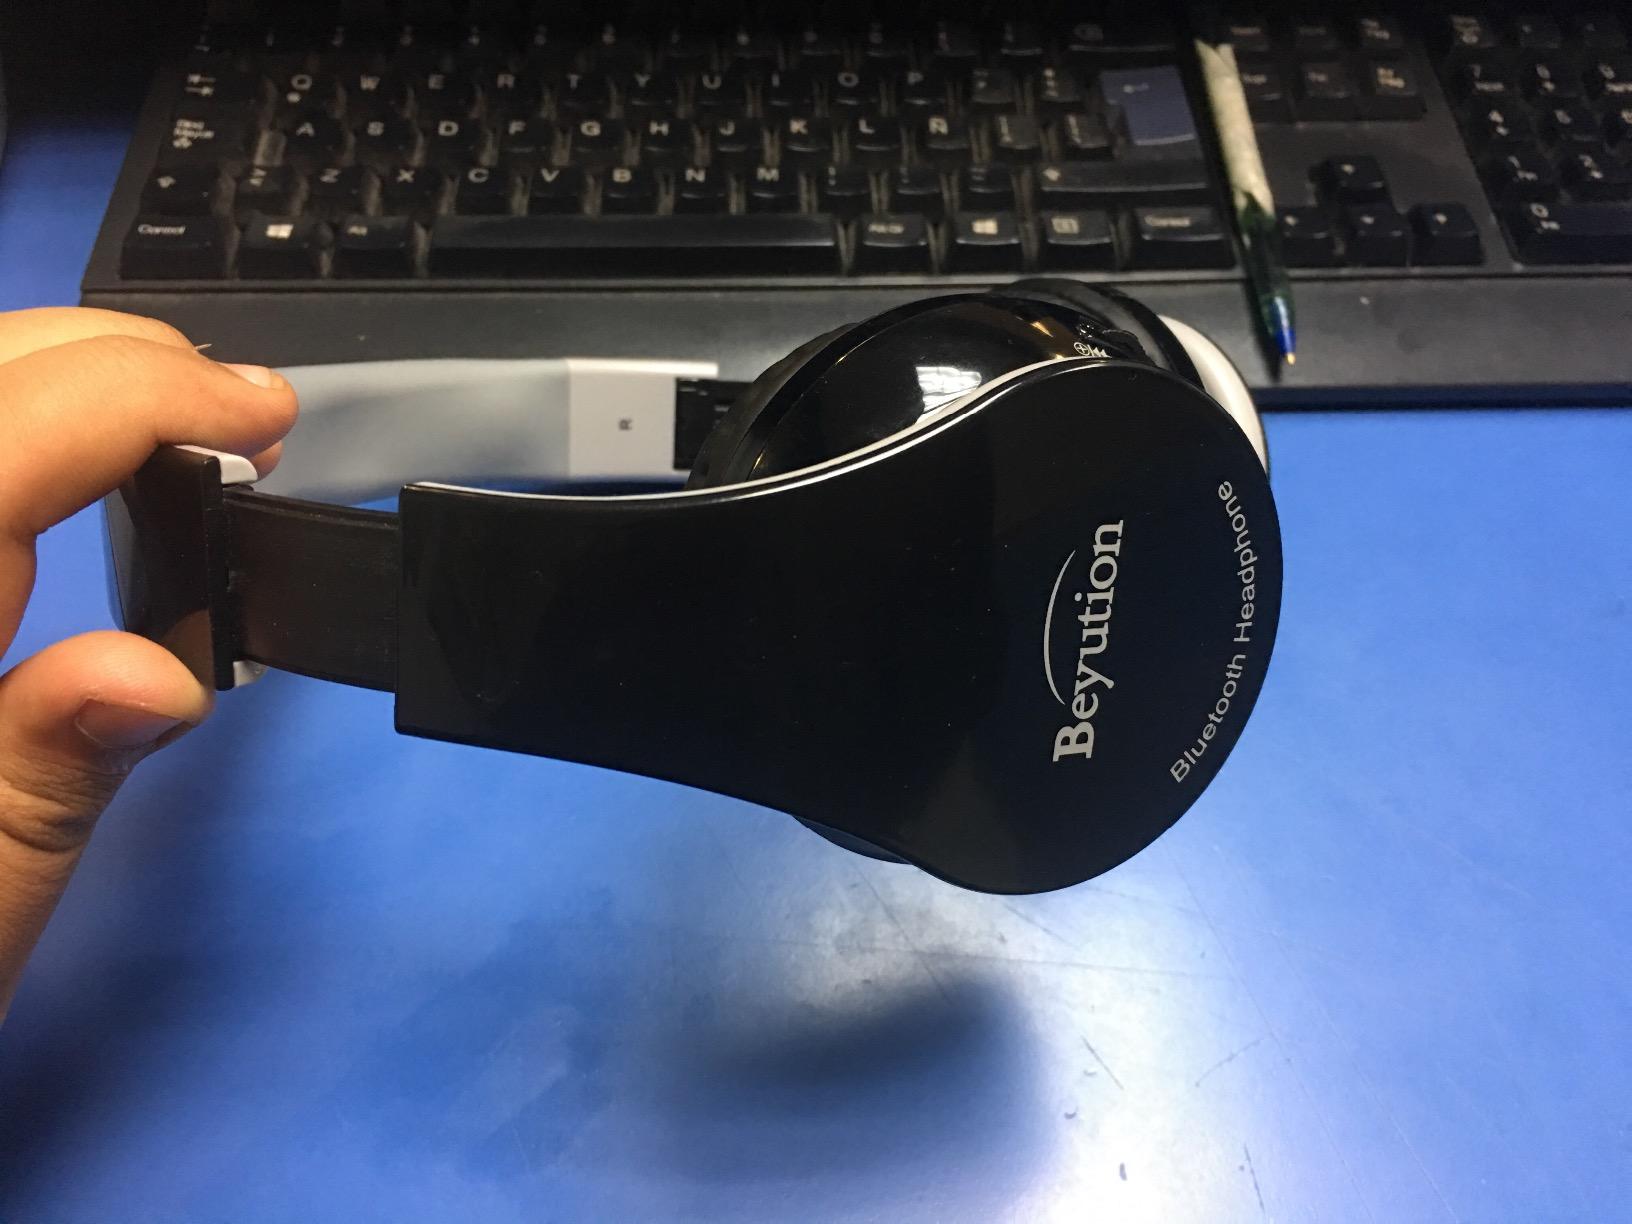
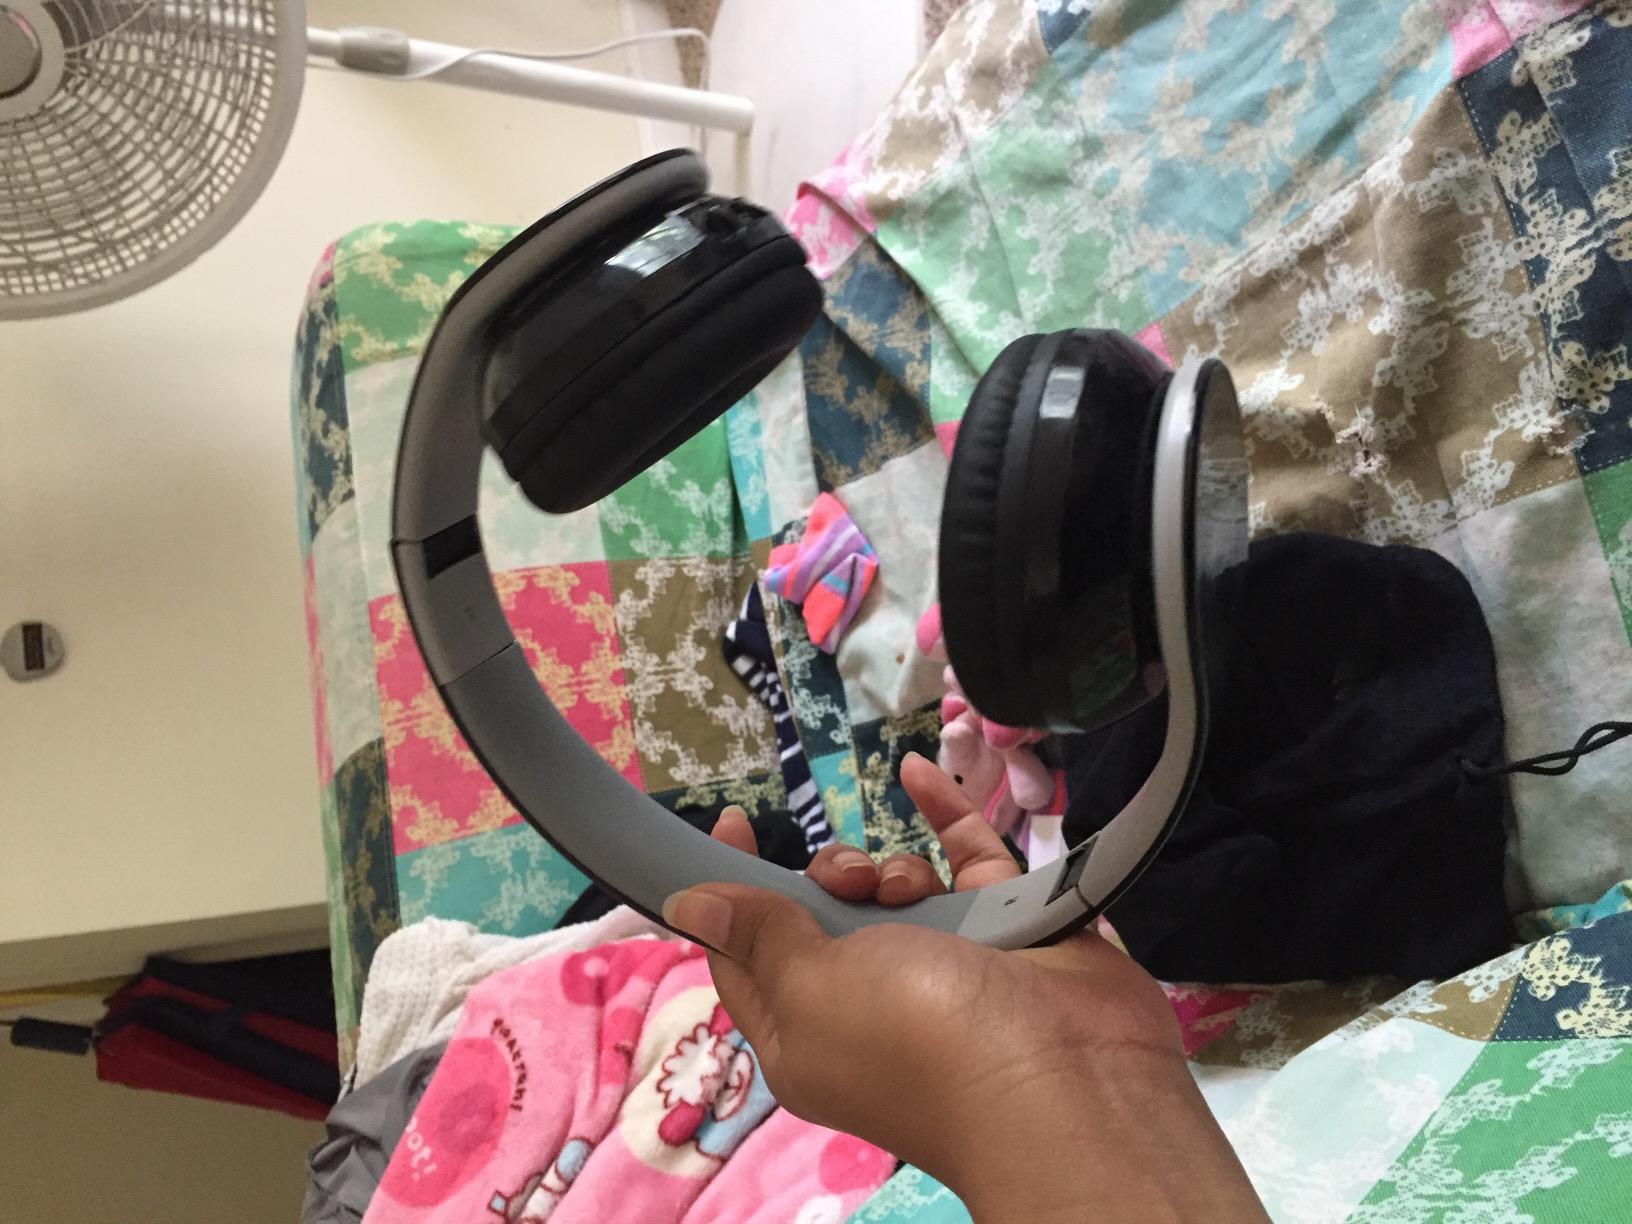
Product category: headphones
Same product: yes